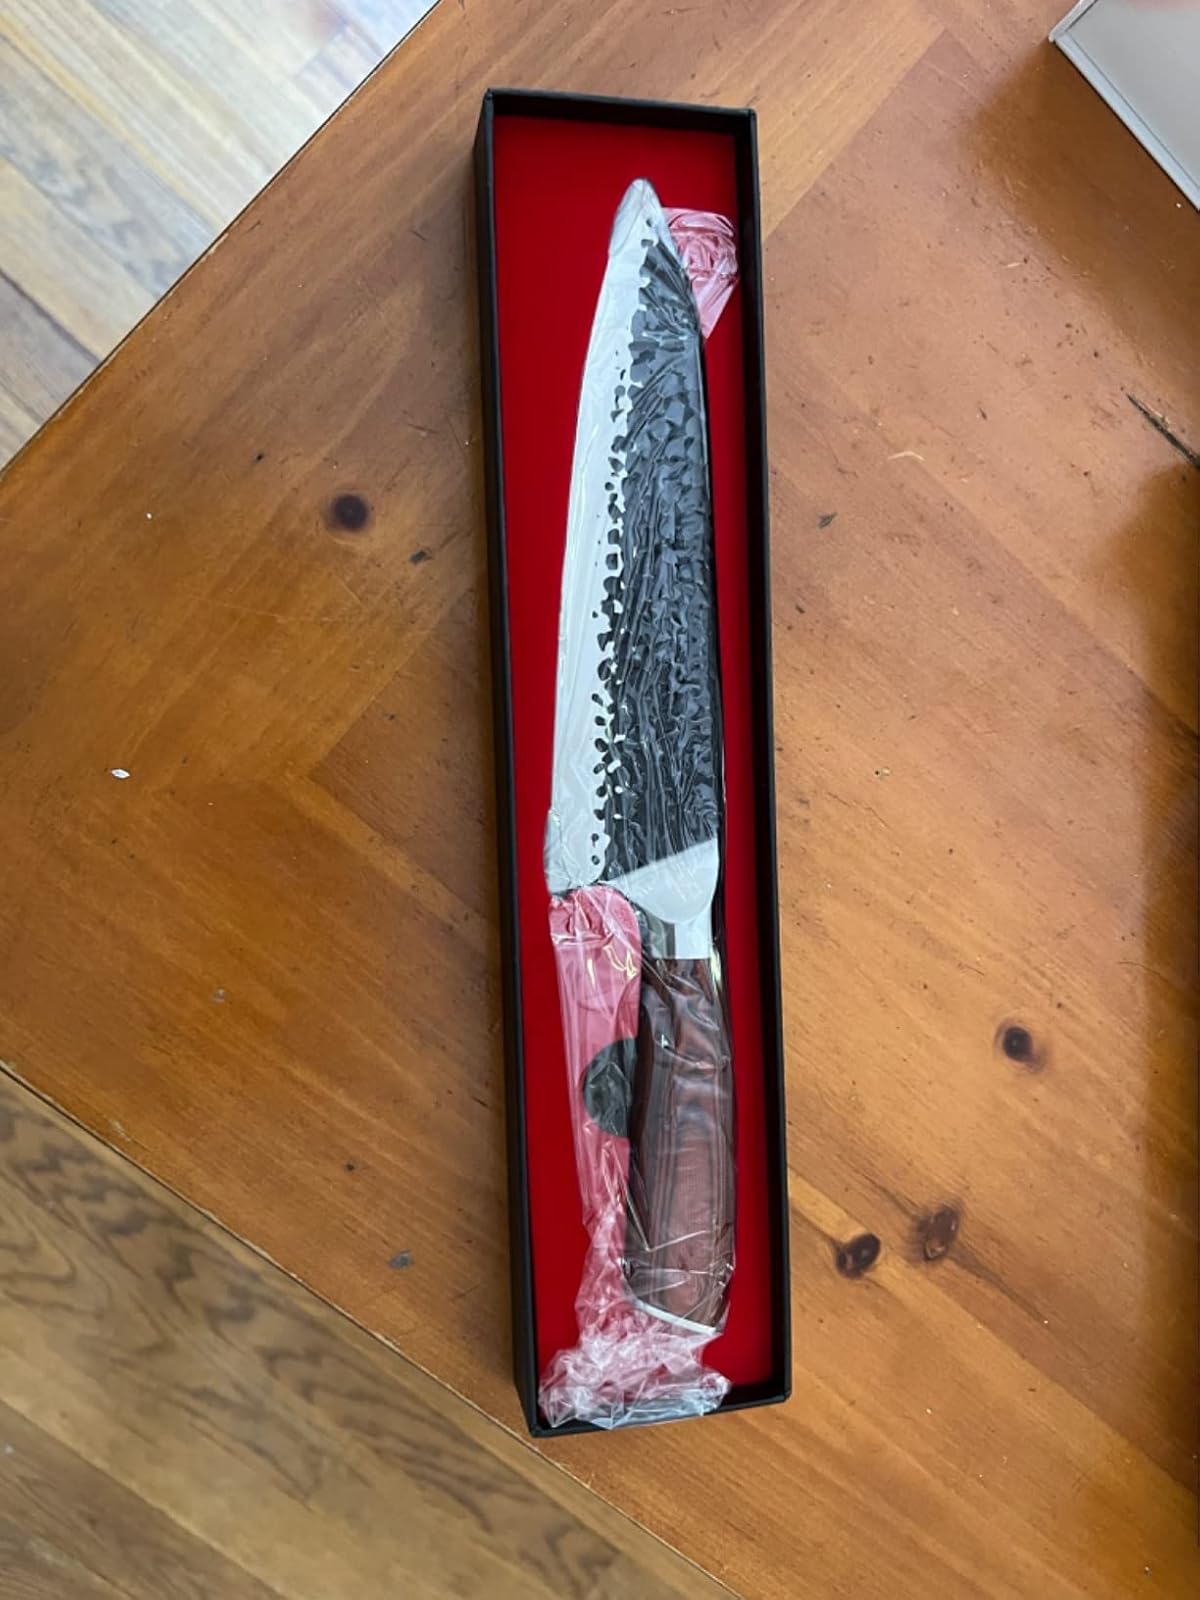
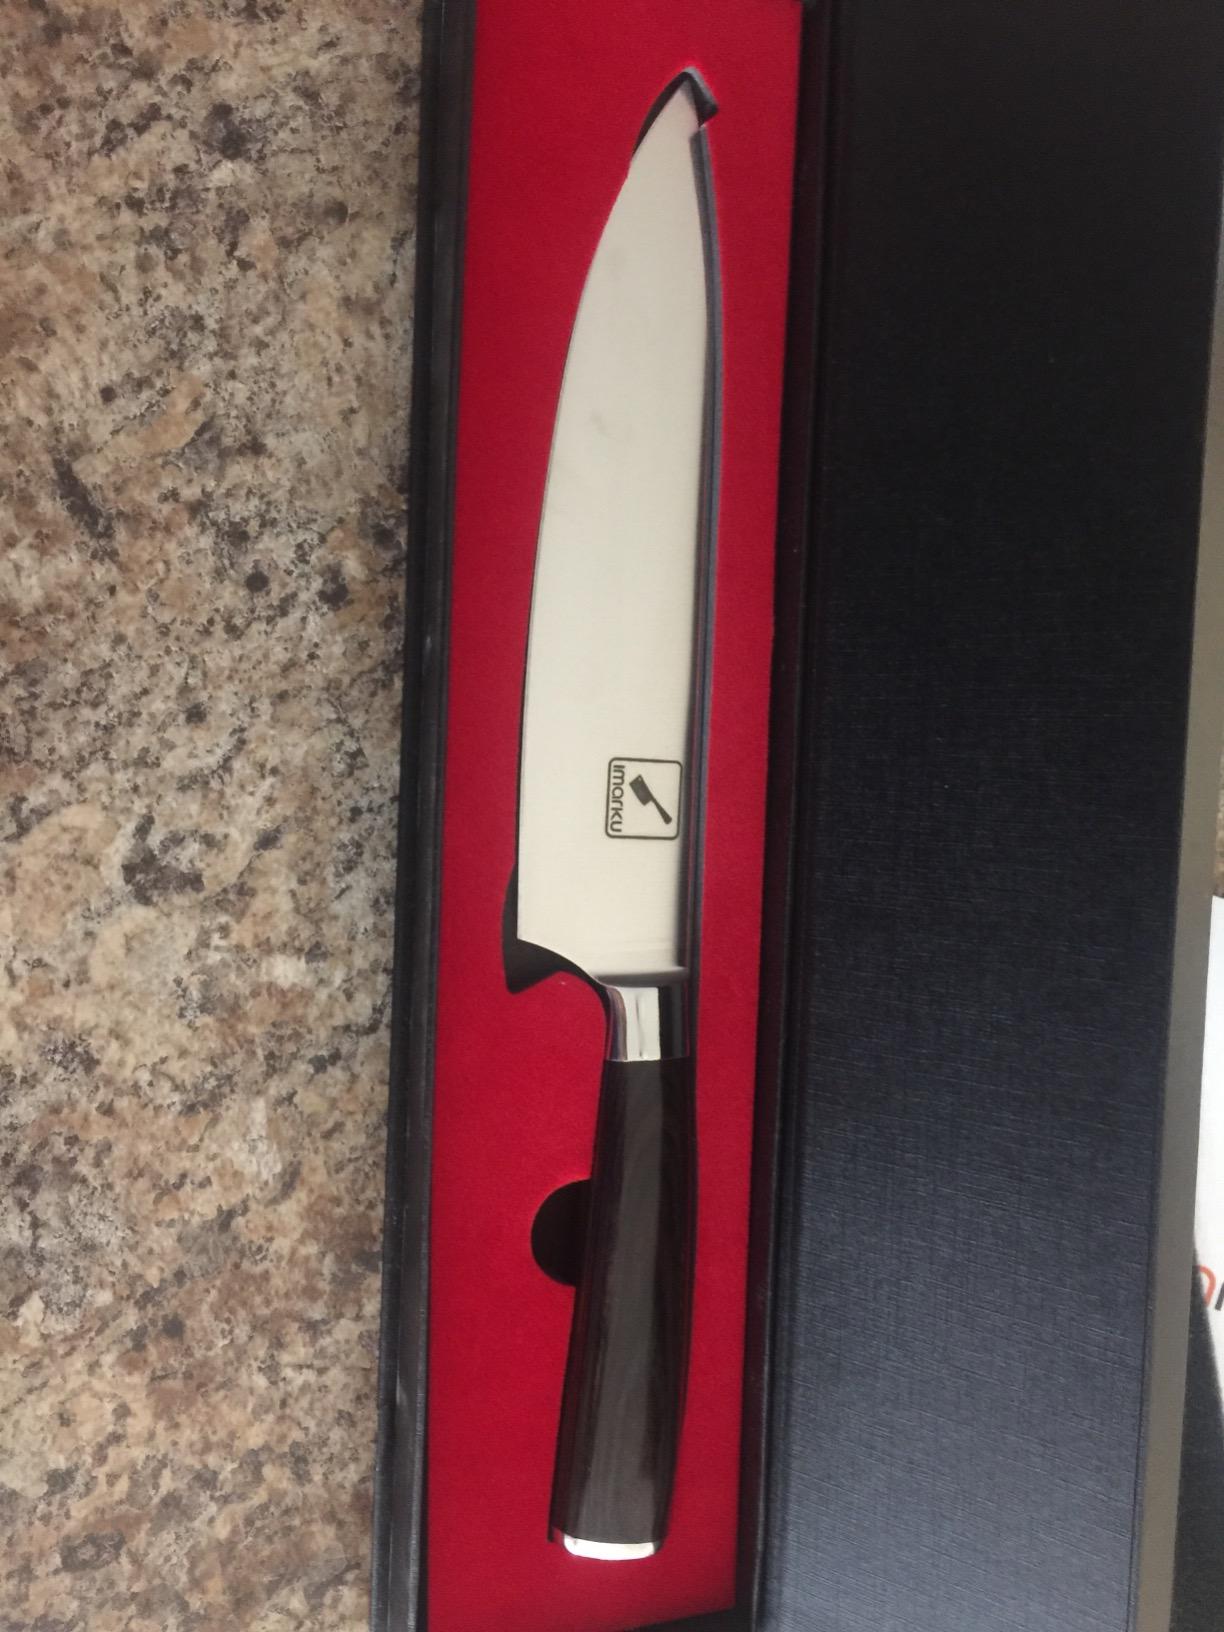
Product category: items_knife
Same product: no